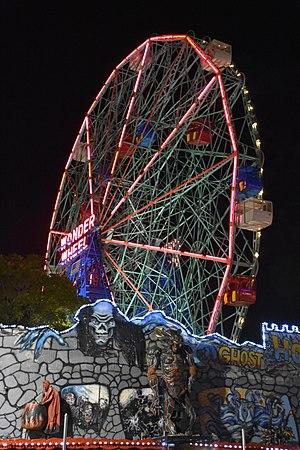
La Wonder Wheel est une grande roue métallique de 46 mètres de haut située au Deno's Wonder Wheel Amusement Park à Coney Island dans l'arrondissement de Brooklyn, à New York. La roue est située sur un terrain délimité par West 12th Street à l'Ouest, Bowery Street au Nord, Luna Park à l'Est et la promenade Riegelmann au Sud. Comme pour d'autres grandes roues, certaines des cabines de passagers de la Wonder Wheel ne sont pas fixées directement sur la jante de la roue, mais glissent plutôt le long de jeux de rails enroulés entre le moyeu et la jante.